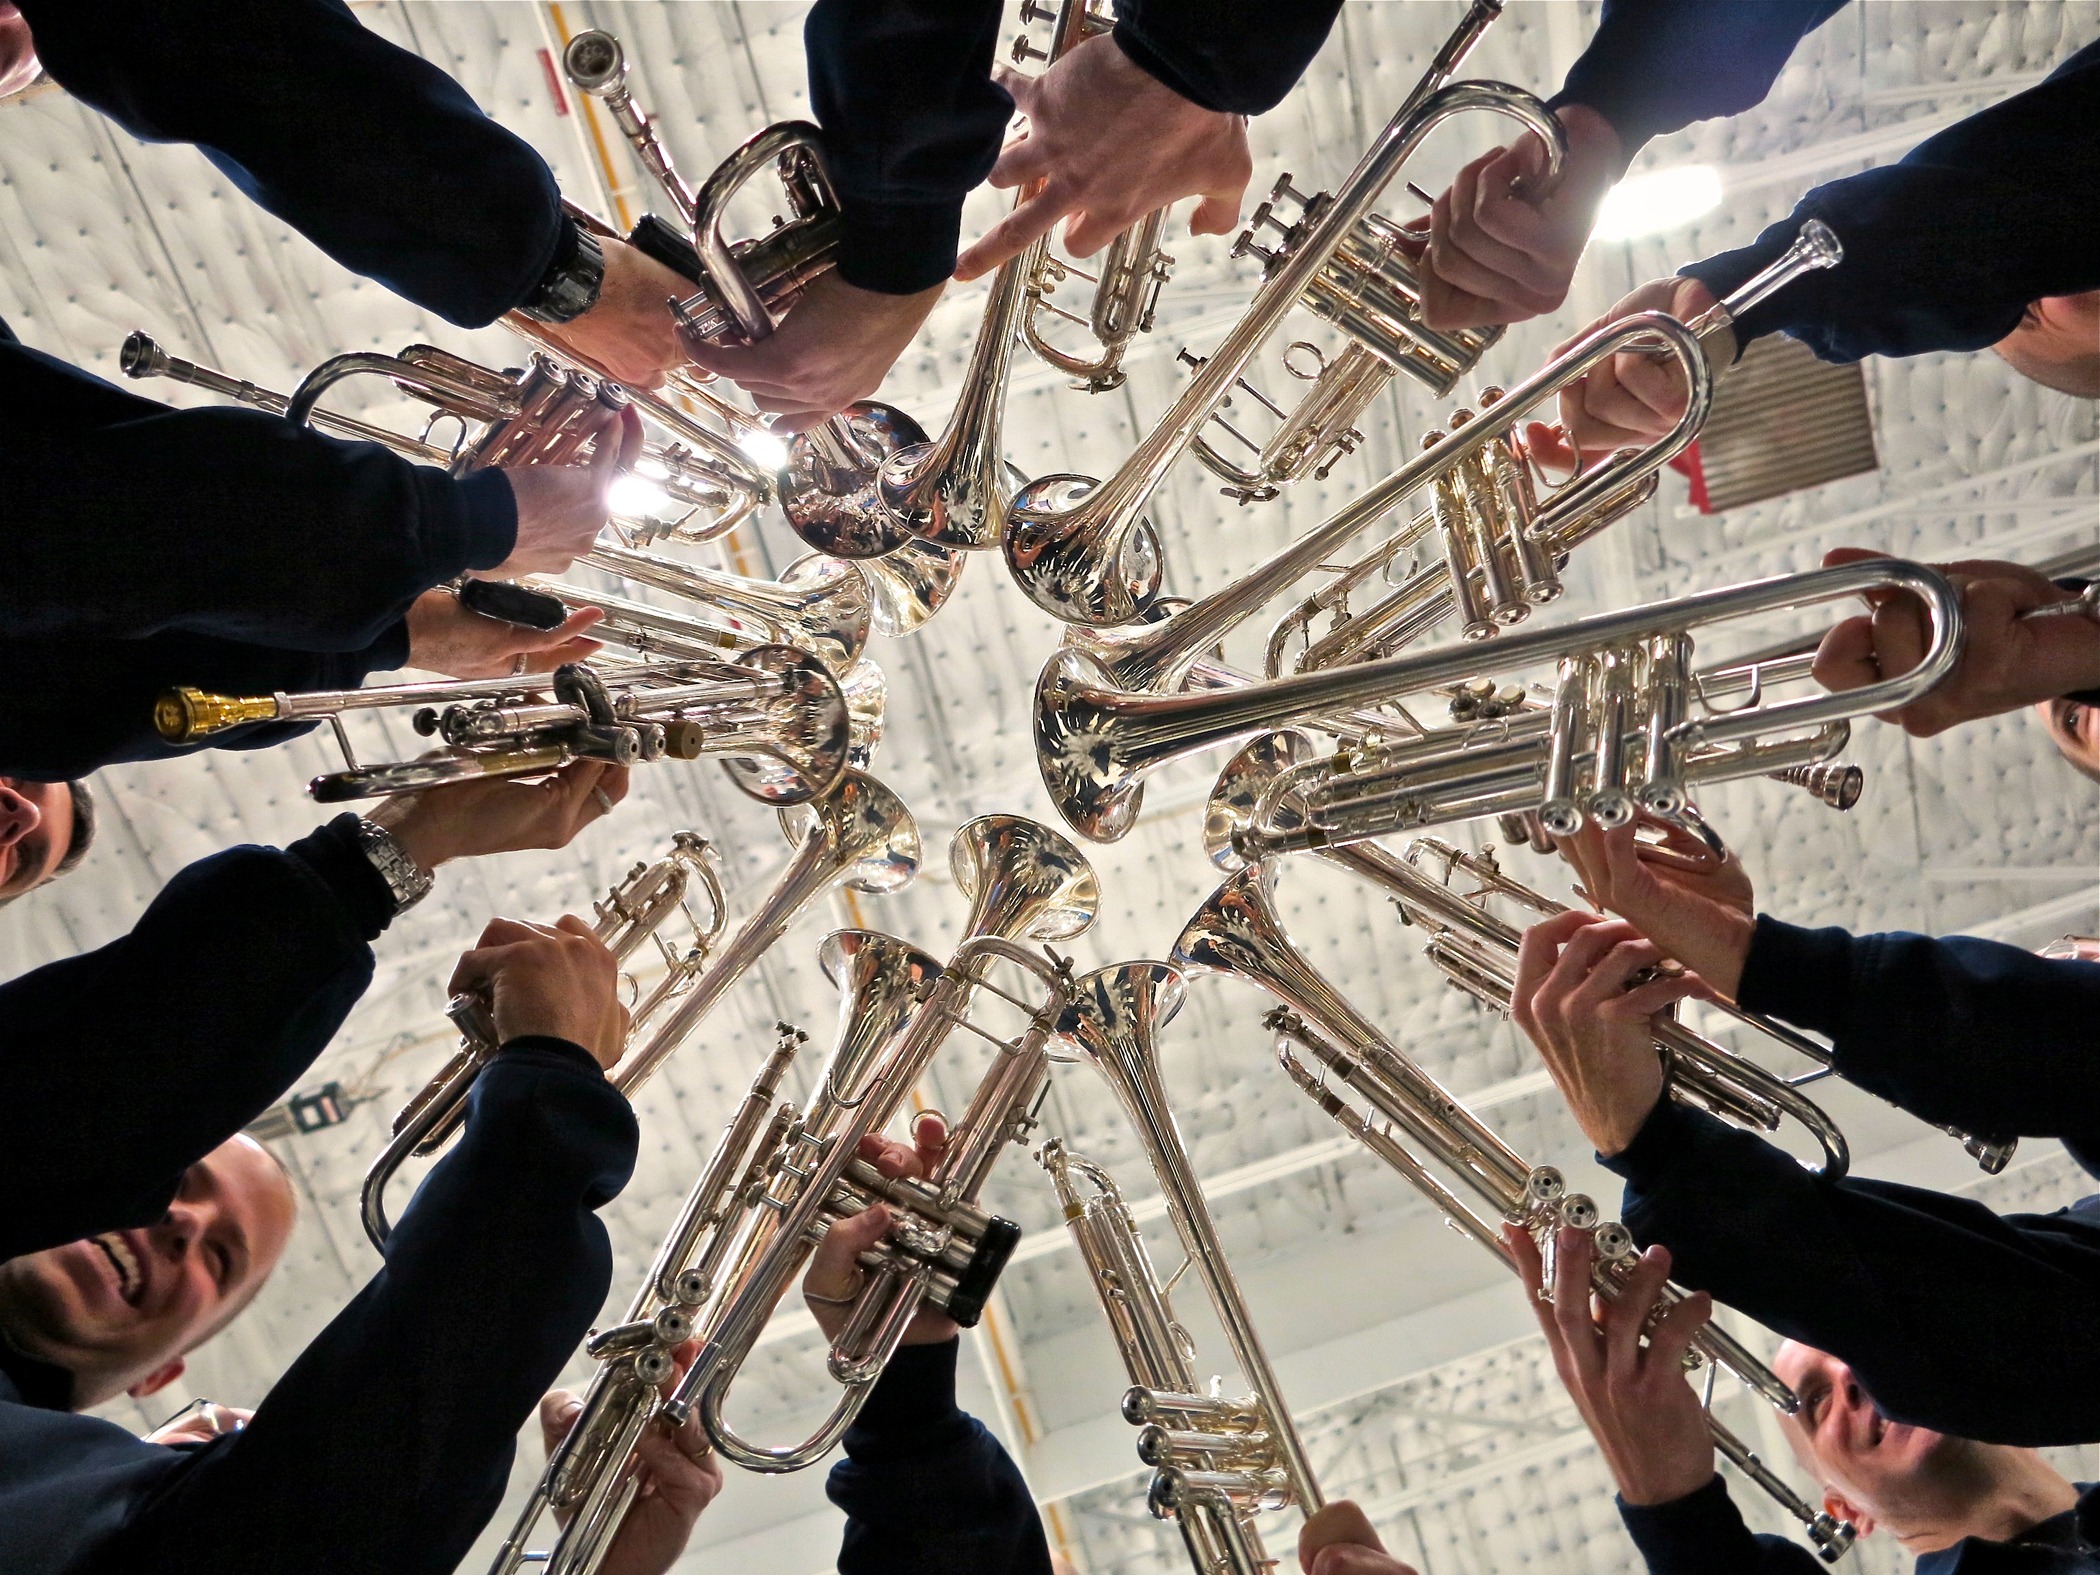
music, guitar, military, concert, band, musician, circle, performance, musicians, guitarist, instruments, horns, raised, air force, plucked string instruments